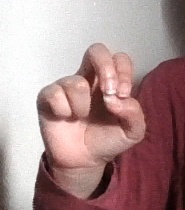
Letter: gaaf